BPIFA4P

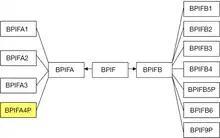
BPIFA4P is a human pseudogene member the BPI-fold gene family and the transcribed protein in other species is a member of the BPI/LBP/PLUNC protein superfamily

Genes for the BPI/LBP/PLUNC superfamily are found in all vertebrate species, including distant homologs in non-vertebrate species such as insects, mollusks, and roundworms. Within that broad grouping is the BPIF gene family whose members encode the BPI fold structural motif and are found clustered on a single chromosome, e.g., Chromosome 20 in humans, Chromosome 2 in mouse, Chromosome 3 in rat, Chromosome 17 in pig, Chromosome 13 in cow. The BPIF gene family is split into two groupings, BPIFA and BPIFB. In humans, BIPFA consists of 3 protein encoding genes "BPIFA1", "BPIFA2", "BPIFA3", and 1 pseudogene "BPIFA4P"; while BPIFB consists of 5 protein encoding genes "BPIFB1", "BPIFB2", "BPIFB3", "BPIFB4", "BPIFB6" and 2 pseudogenes "BPIFB5P", "BPIFB9P". What appears as pseudogenes in humans may appear as fully functional genes in other species.